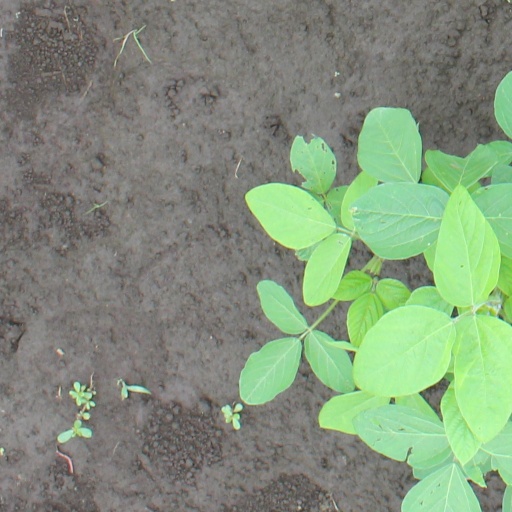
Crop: soybean